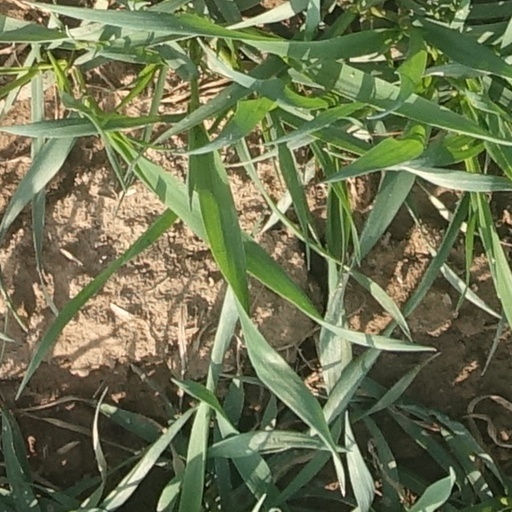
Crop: wheat